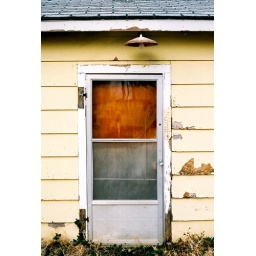
A door and light on a house in rural Independence, KS.